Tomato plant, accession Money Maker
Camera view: vertical (180 deg); turntable rotation: 180 degrees
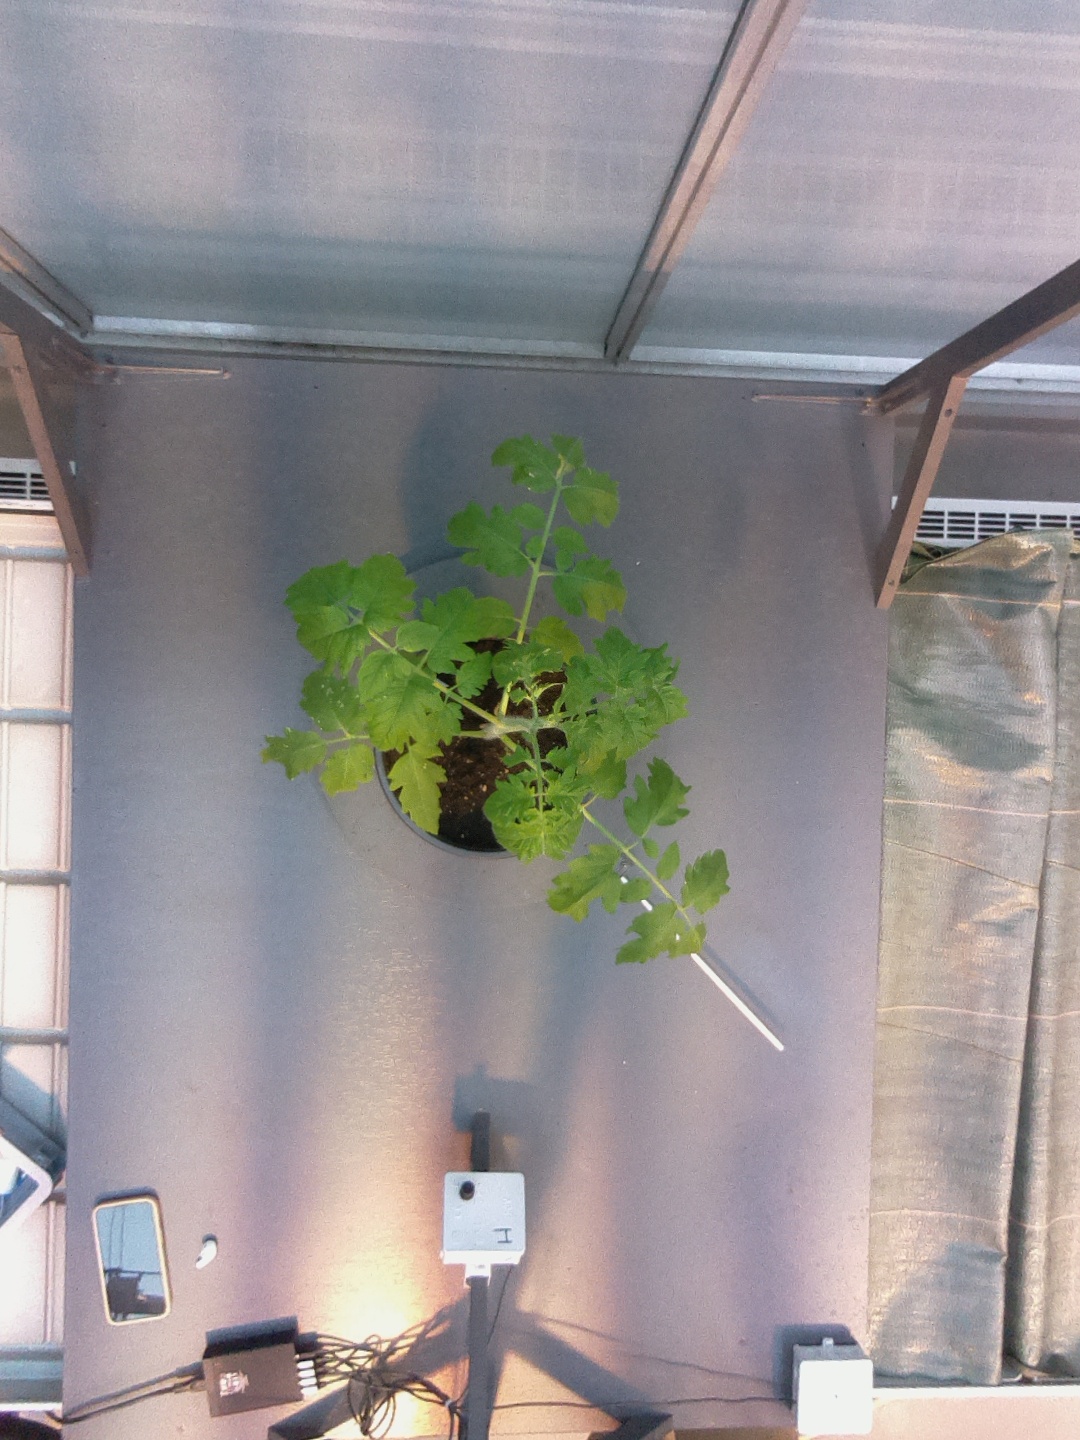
BBCH growth stage 14: 8 of true leaves visible